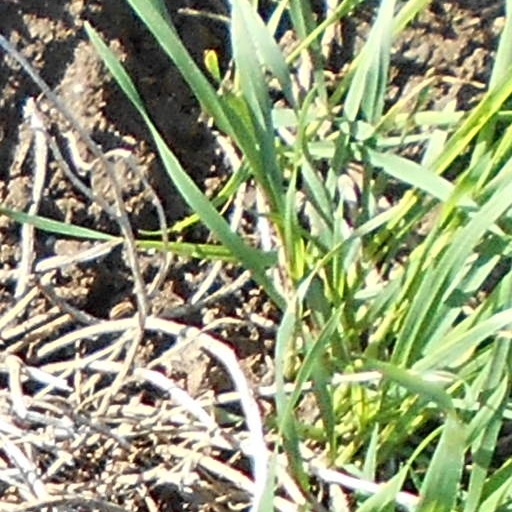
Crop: wheat